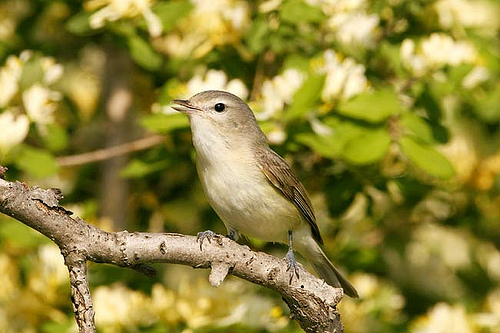
this is a small brown sparrow having off-white colored throat, breast and belly, and a shiny black small eye.
this is a green bird with a white bellyand a brown bill
this bird has a light brown body with darker brown wings and a tiny pointed bill.
this bird has a tan crown, a short bill, and a white throatthe small bird has a skinny, short beak. the feet are gray and it's chest is an off white color. the rest of it's body is brown.
this particular bird has a white belly and gray bill
this is a mostly grey and white bird with a white breast.
this bird has wings that are brown and has a white bellya brown bird with a white belly and breast
this small pale bird has a beige breast and darker brown wing feathers.
Species: Warbling Vireo